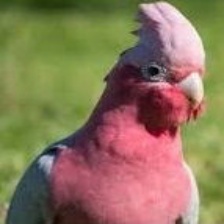
Species: ROSE BREASTED COCKATOO
Scientific name: EOLOPHUS ROSEICAPILLA
ImageNet parent category: sulphur-crested_cockatoo